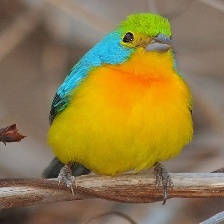
Species: ORANGE BRESTED BUNTING
Scientific name: PASSERINA LECLANCHERII
ImageNet parent category: indigo_bunting